Jaanwar (1999 film)

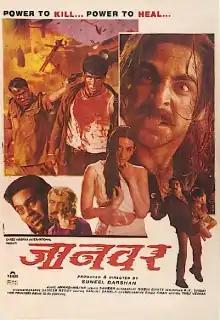
Theatrical release poster

Jaanwar is an Indian Hindi-language action thriller film directed and produced by Suneel Darshan from a story written by Robin Bhatt and K.K. Singh. The film stars Akshay Kumar, Karisma Kapoor and Shilpa Shetty in the lead roles.